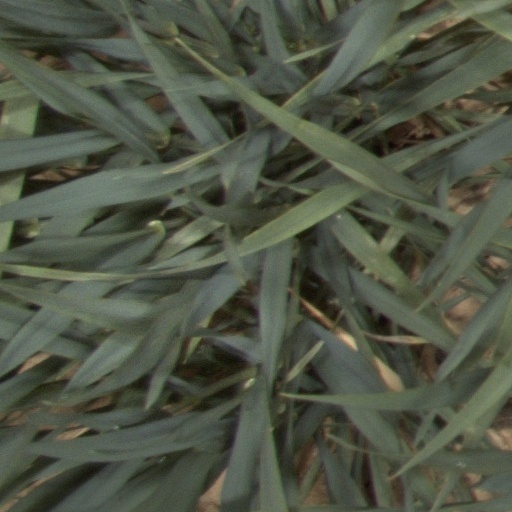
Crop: wheat